The Palomino

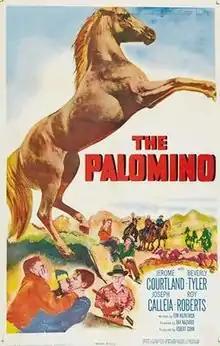
Theatrical release poster

The Palomino is a 1950 American Western film directed by Ray Nazarro and written by Tom Kilpatrick. The film stars Jerome Courtland, Beverly Tyler, Joseph Calleia, Roy Roberts, Gordon Jones and Robert Osterloh. The film was released on March 18, 1950, by Columbia Pictures.